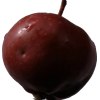
Label: Apple 18